Pneumatics

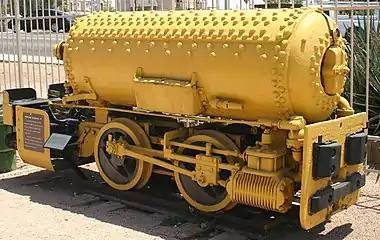
Pneumatic (compressed-air) fireless locomotives like this were often used to haul trains in mines, where steam engines posed a risk of explosion. This one is preserved H.K. Porter, Inc. No. 3290 of 1923.

Pneumatics (from Greek 'wind, breath') is the use of gas or pressurized air in mechanical systems.